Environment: real
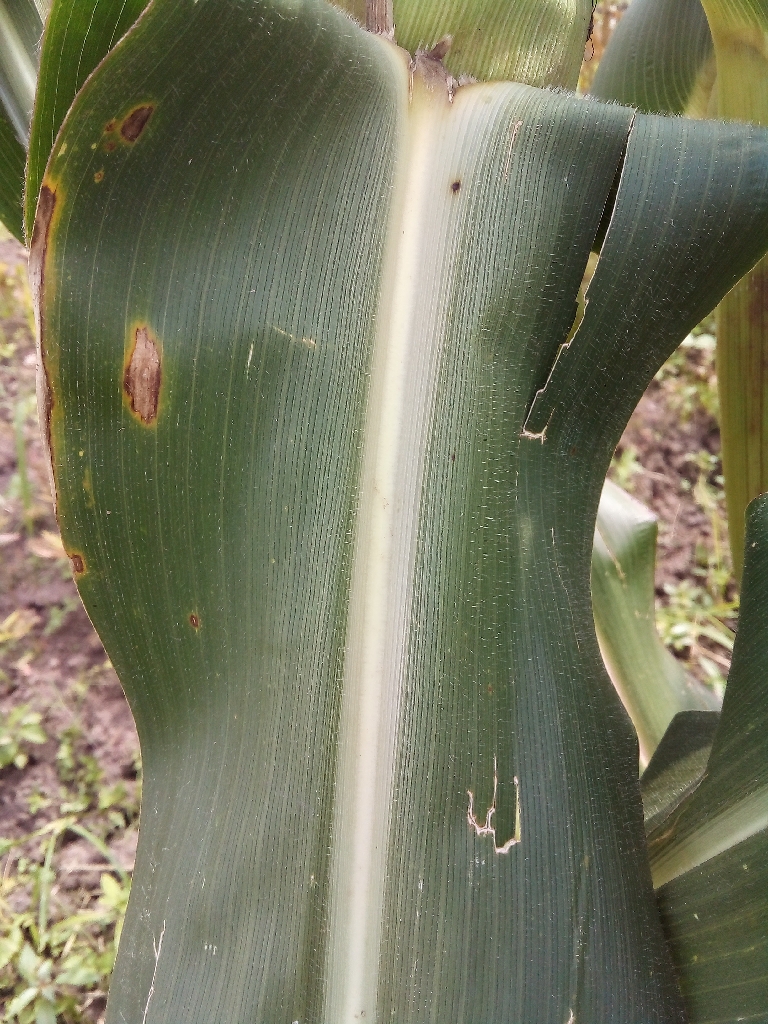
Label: northern_corn_leaf_blight